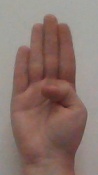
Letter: kaaf